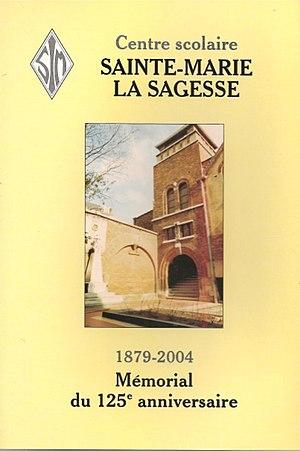
Couverture du mémorial des 125 ans de l'Institut Sainte-Marie de Schaerbeek, publication du Cercle Royal des Anciens Elèves de l'Instutut Sainte-Marie.
L'Institut Sainte-Marie est un établissement scolaire de Bruxelles, fondé à Schaerbeek en 1879.